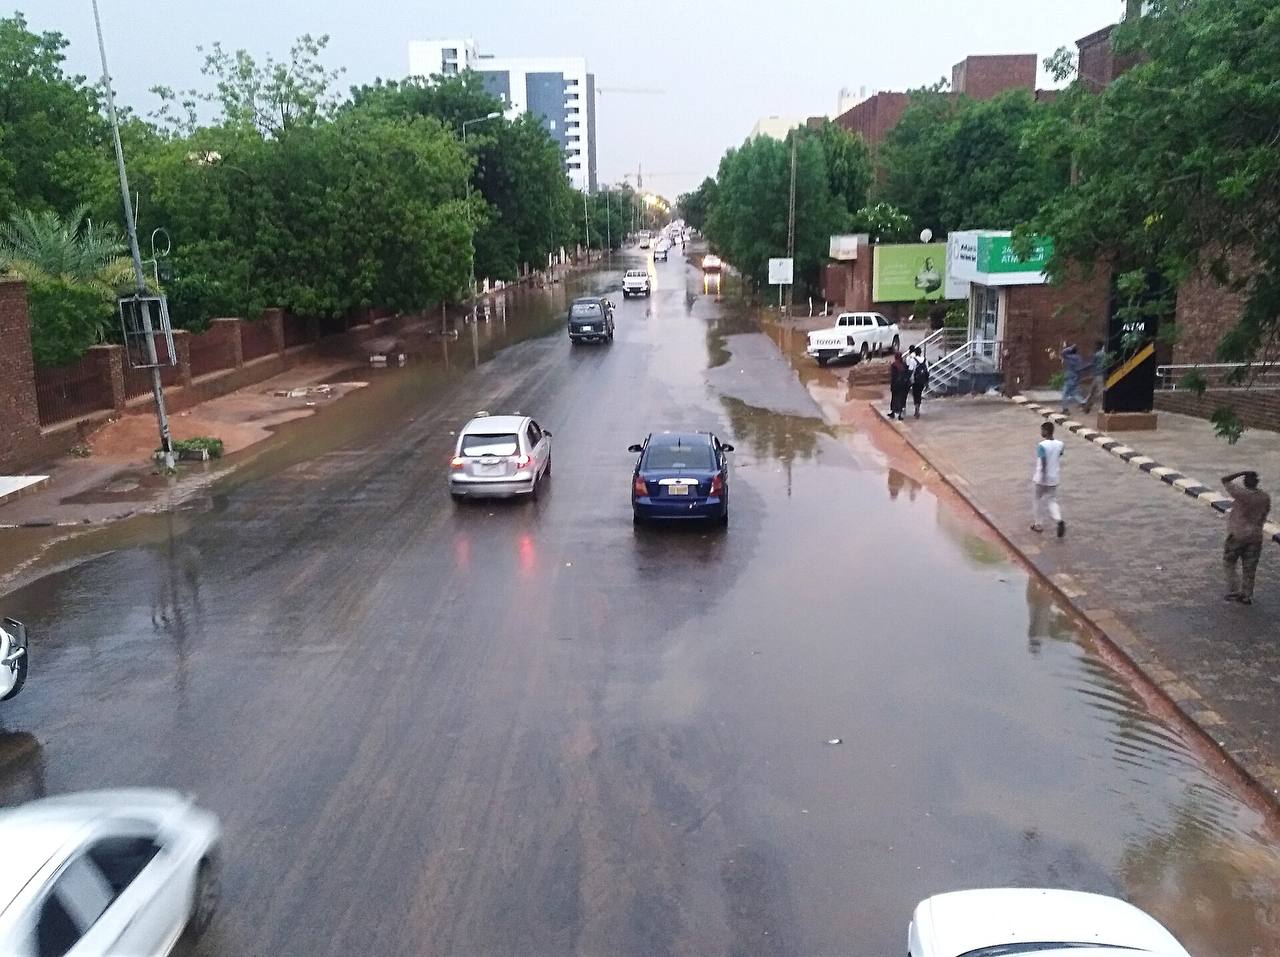
الوصف بالفصحى: شارع غارق بالماء، تتحرك فيه العربات، ويمشي الناس على أقدامهم، وتحيط به الأشجار من الجانبين
الوصف بالعامية السودانية: شارع ملان موية والعربات ماشة فيهو والناس ماشة بكرعينها والشجر حولين الشارع
التصنيف: Urban & City Life